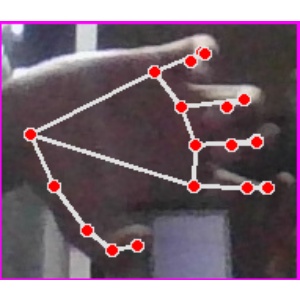
अक्षर: त